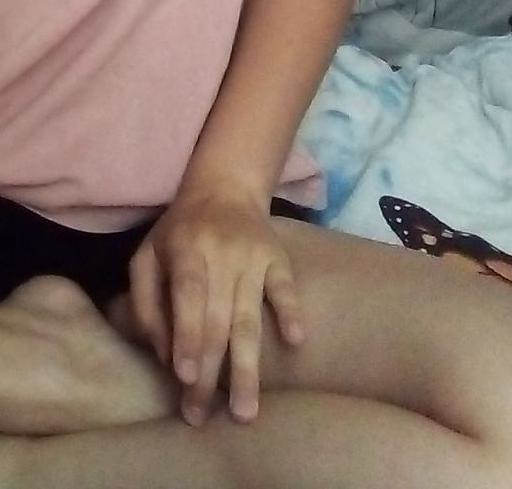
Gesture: no_gesture